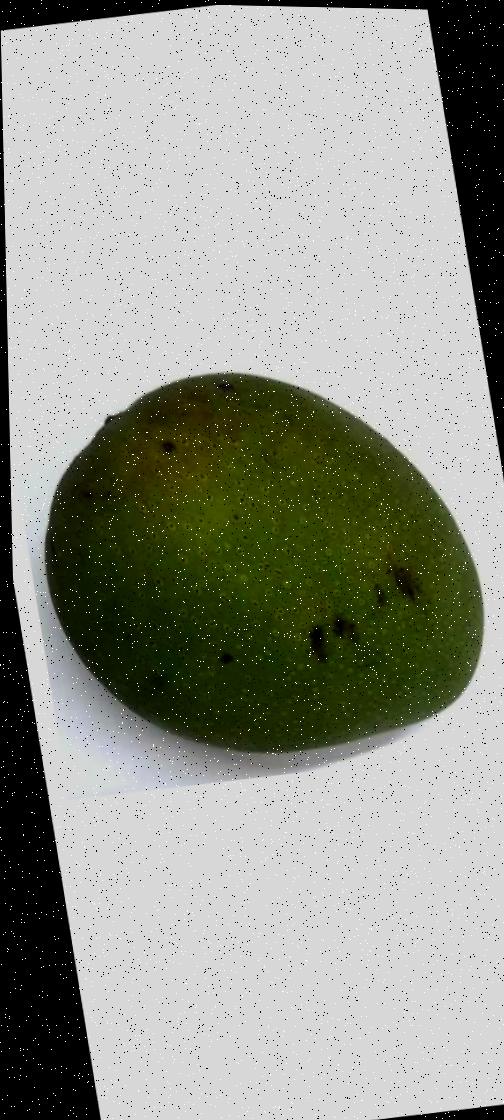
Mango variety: Ashshina Zhinuk